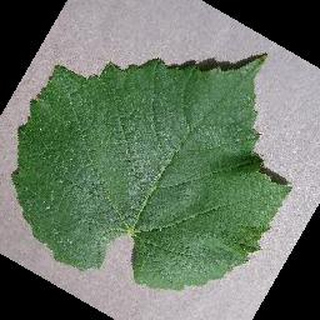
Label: healthy_grape